Ballantynes

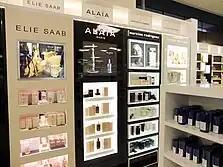
Perfume display in the beauty department

Current departments include cosmetics, men's fashion, men's underwear, travel goods and luggage, accessories, pantry, Floristry, stationery and homewares. The wider homeware department encompasses china and collectables, spa collections, appliances, kitchenware, glassware, bedding, and interiors. The latter include large concessions for Pottery Barn and West Elm.